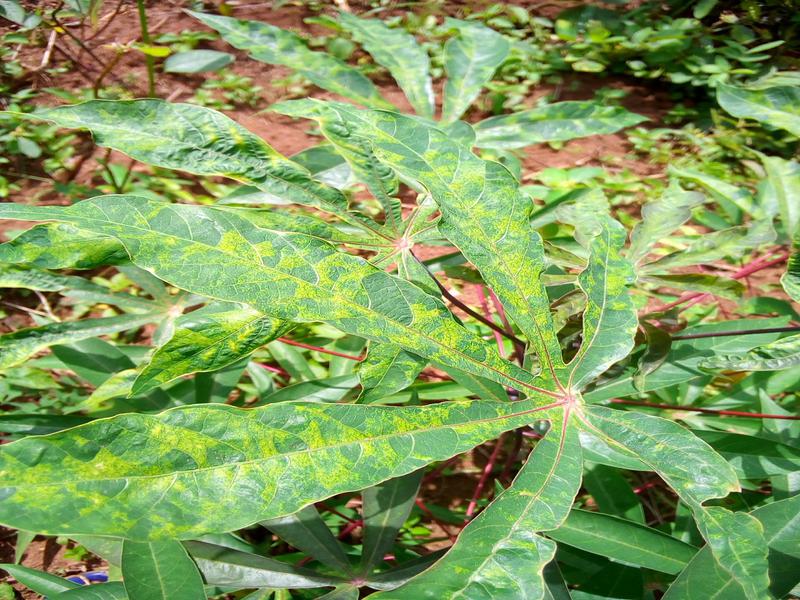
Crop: cassava
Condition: mosaic_disease